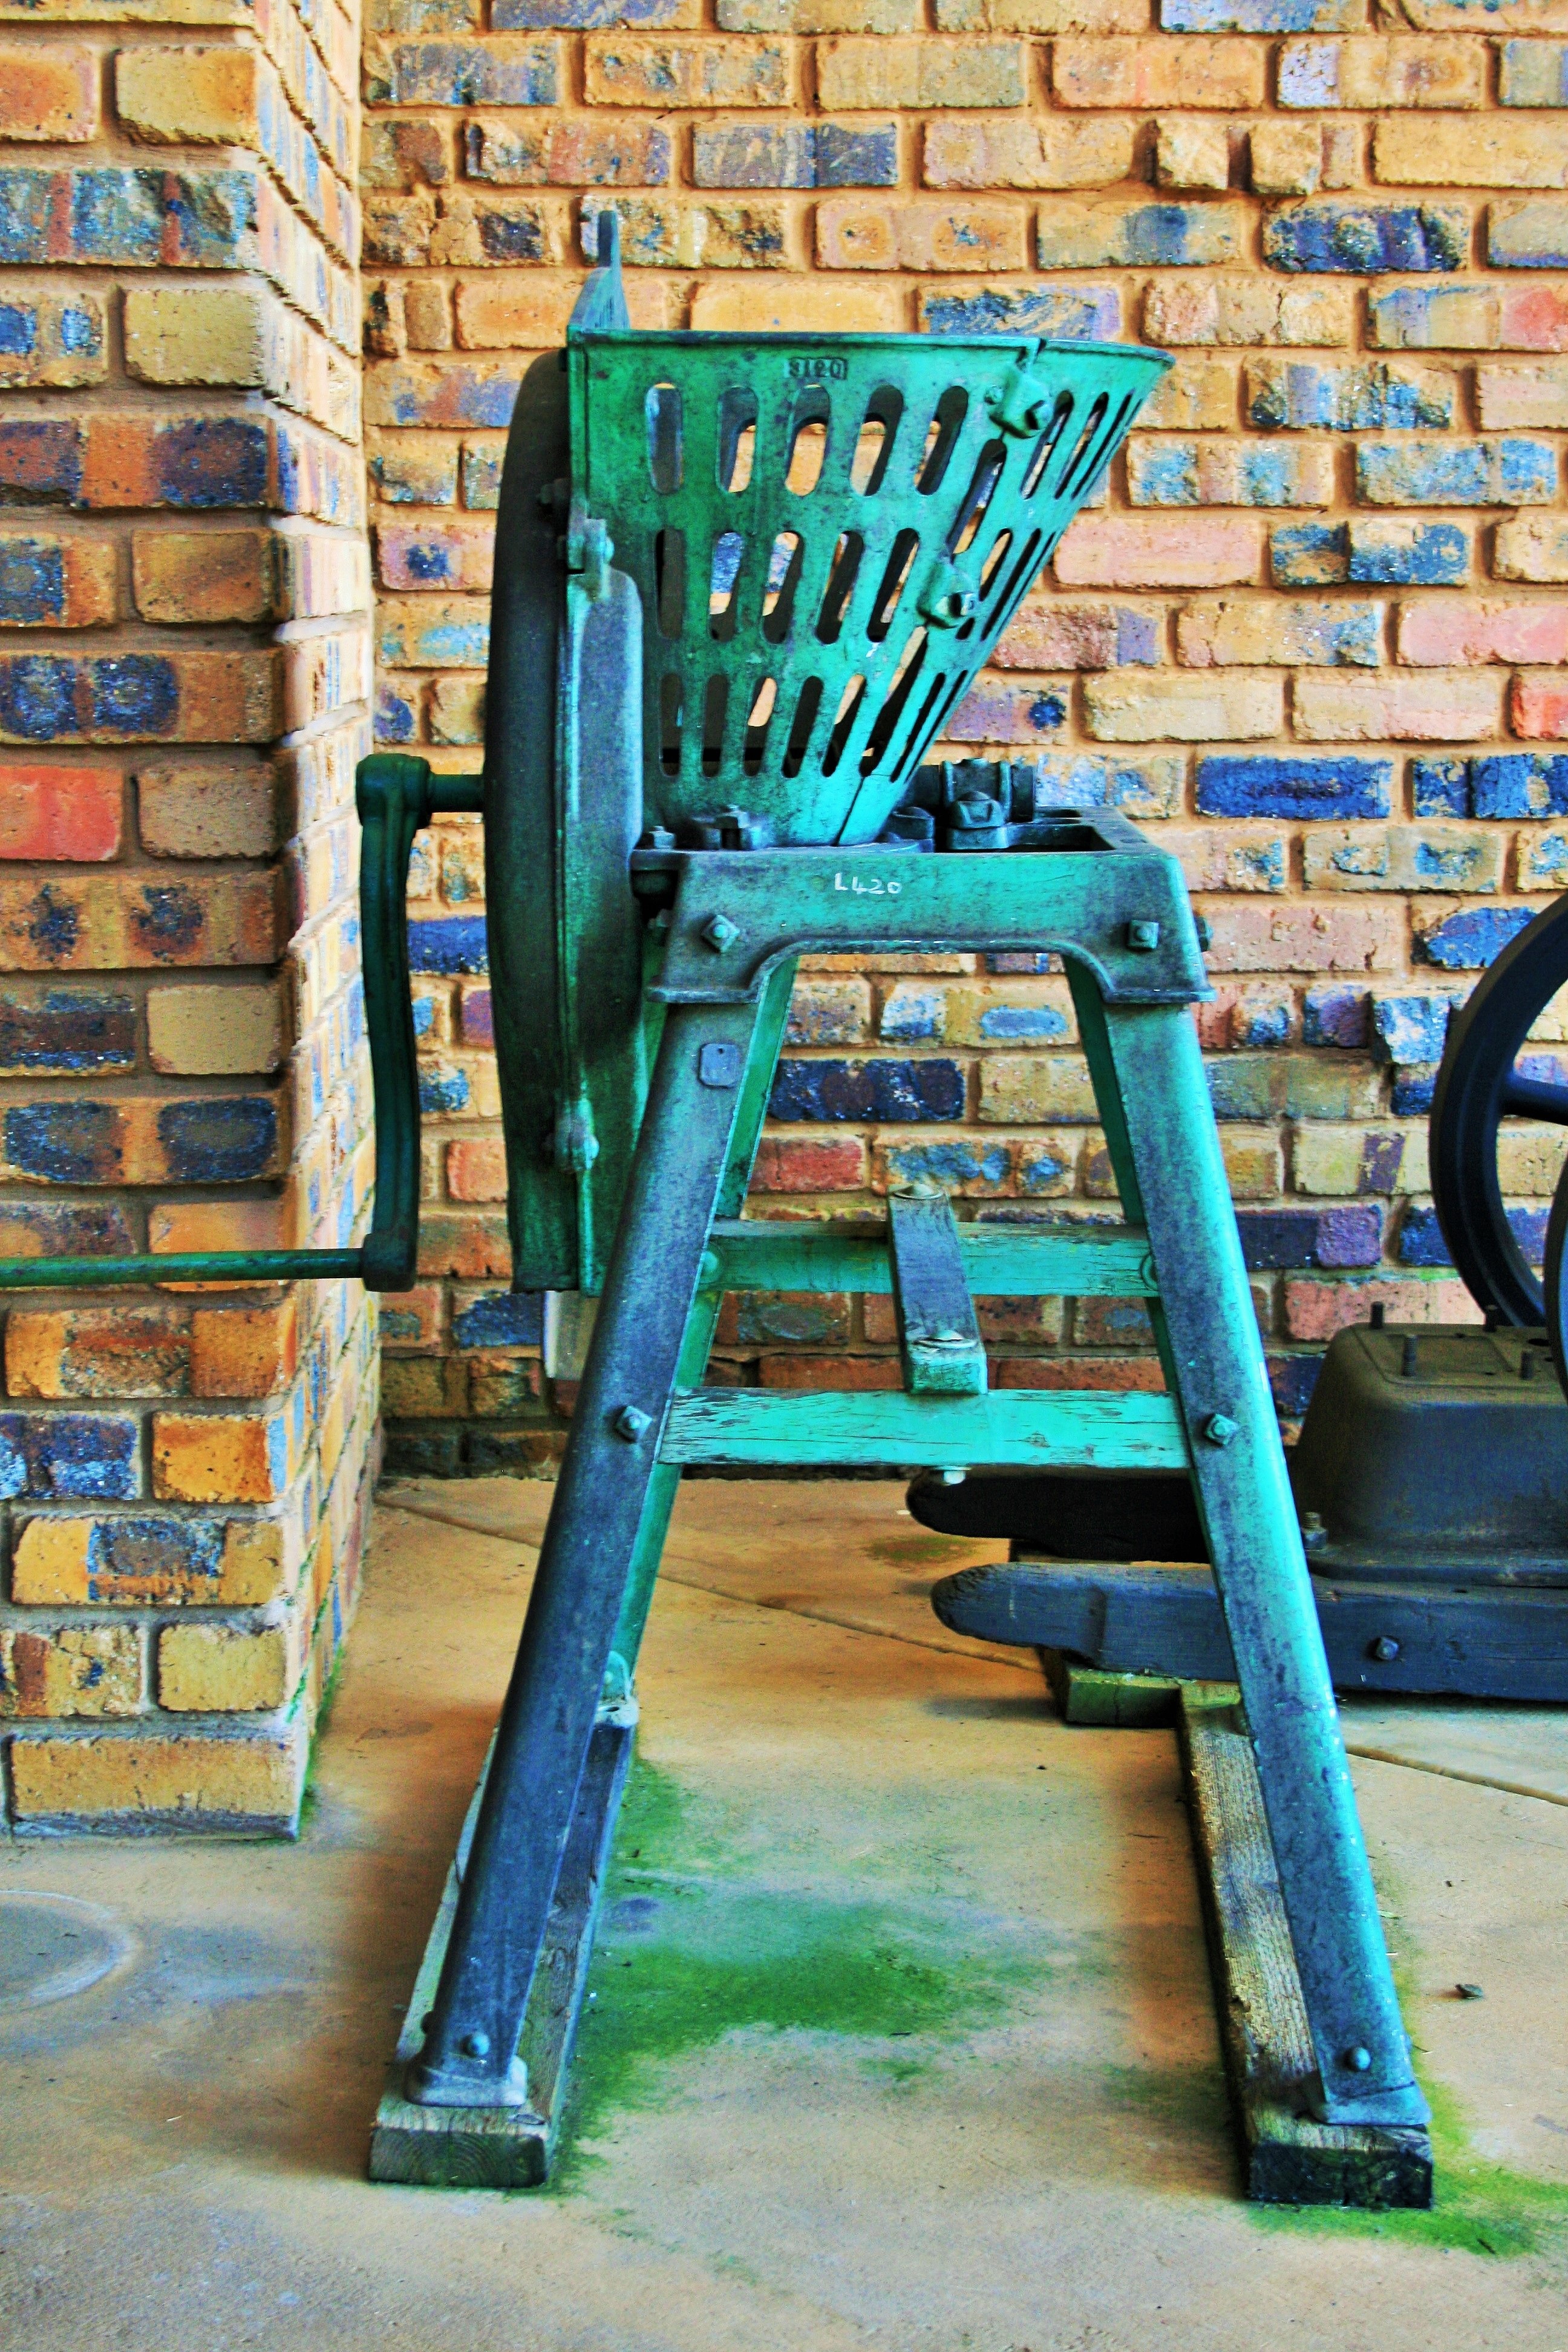
wood, grain, chair, museum, historic, furniture, agriculture, art, grinder, stairs, flour, processor, implement, man made object, willem prinsloo, grain grinder